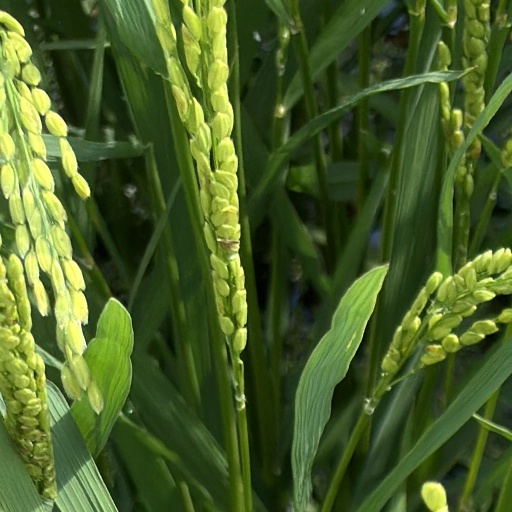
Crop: rice